Telemundo 12

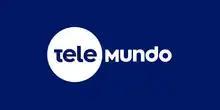

Telemundo, also known as Telemundo 12 is the news program of the Uruguayan channel, Teledoce. It airs from Monday to Friday at three different times, in addition to a broadcast on Saturdays and Sundays. It has been broadcast since 1962.